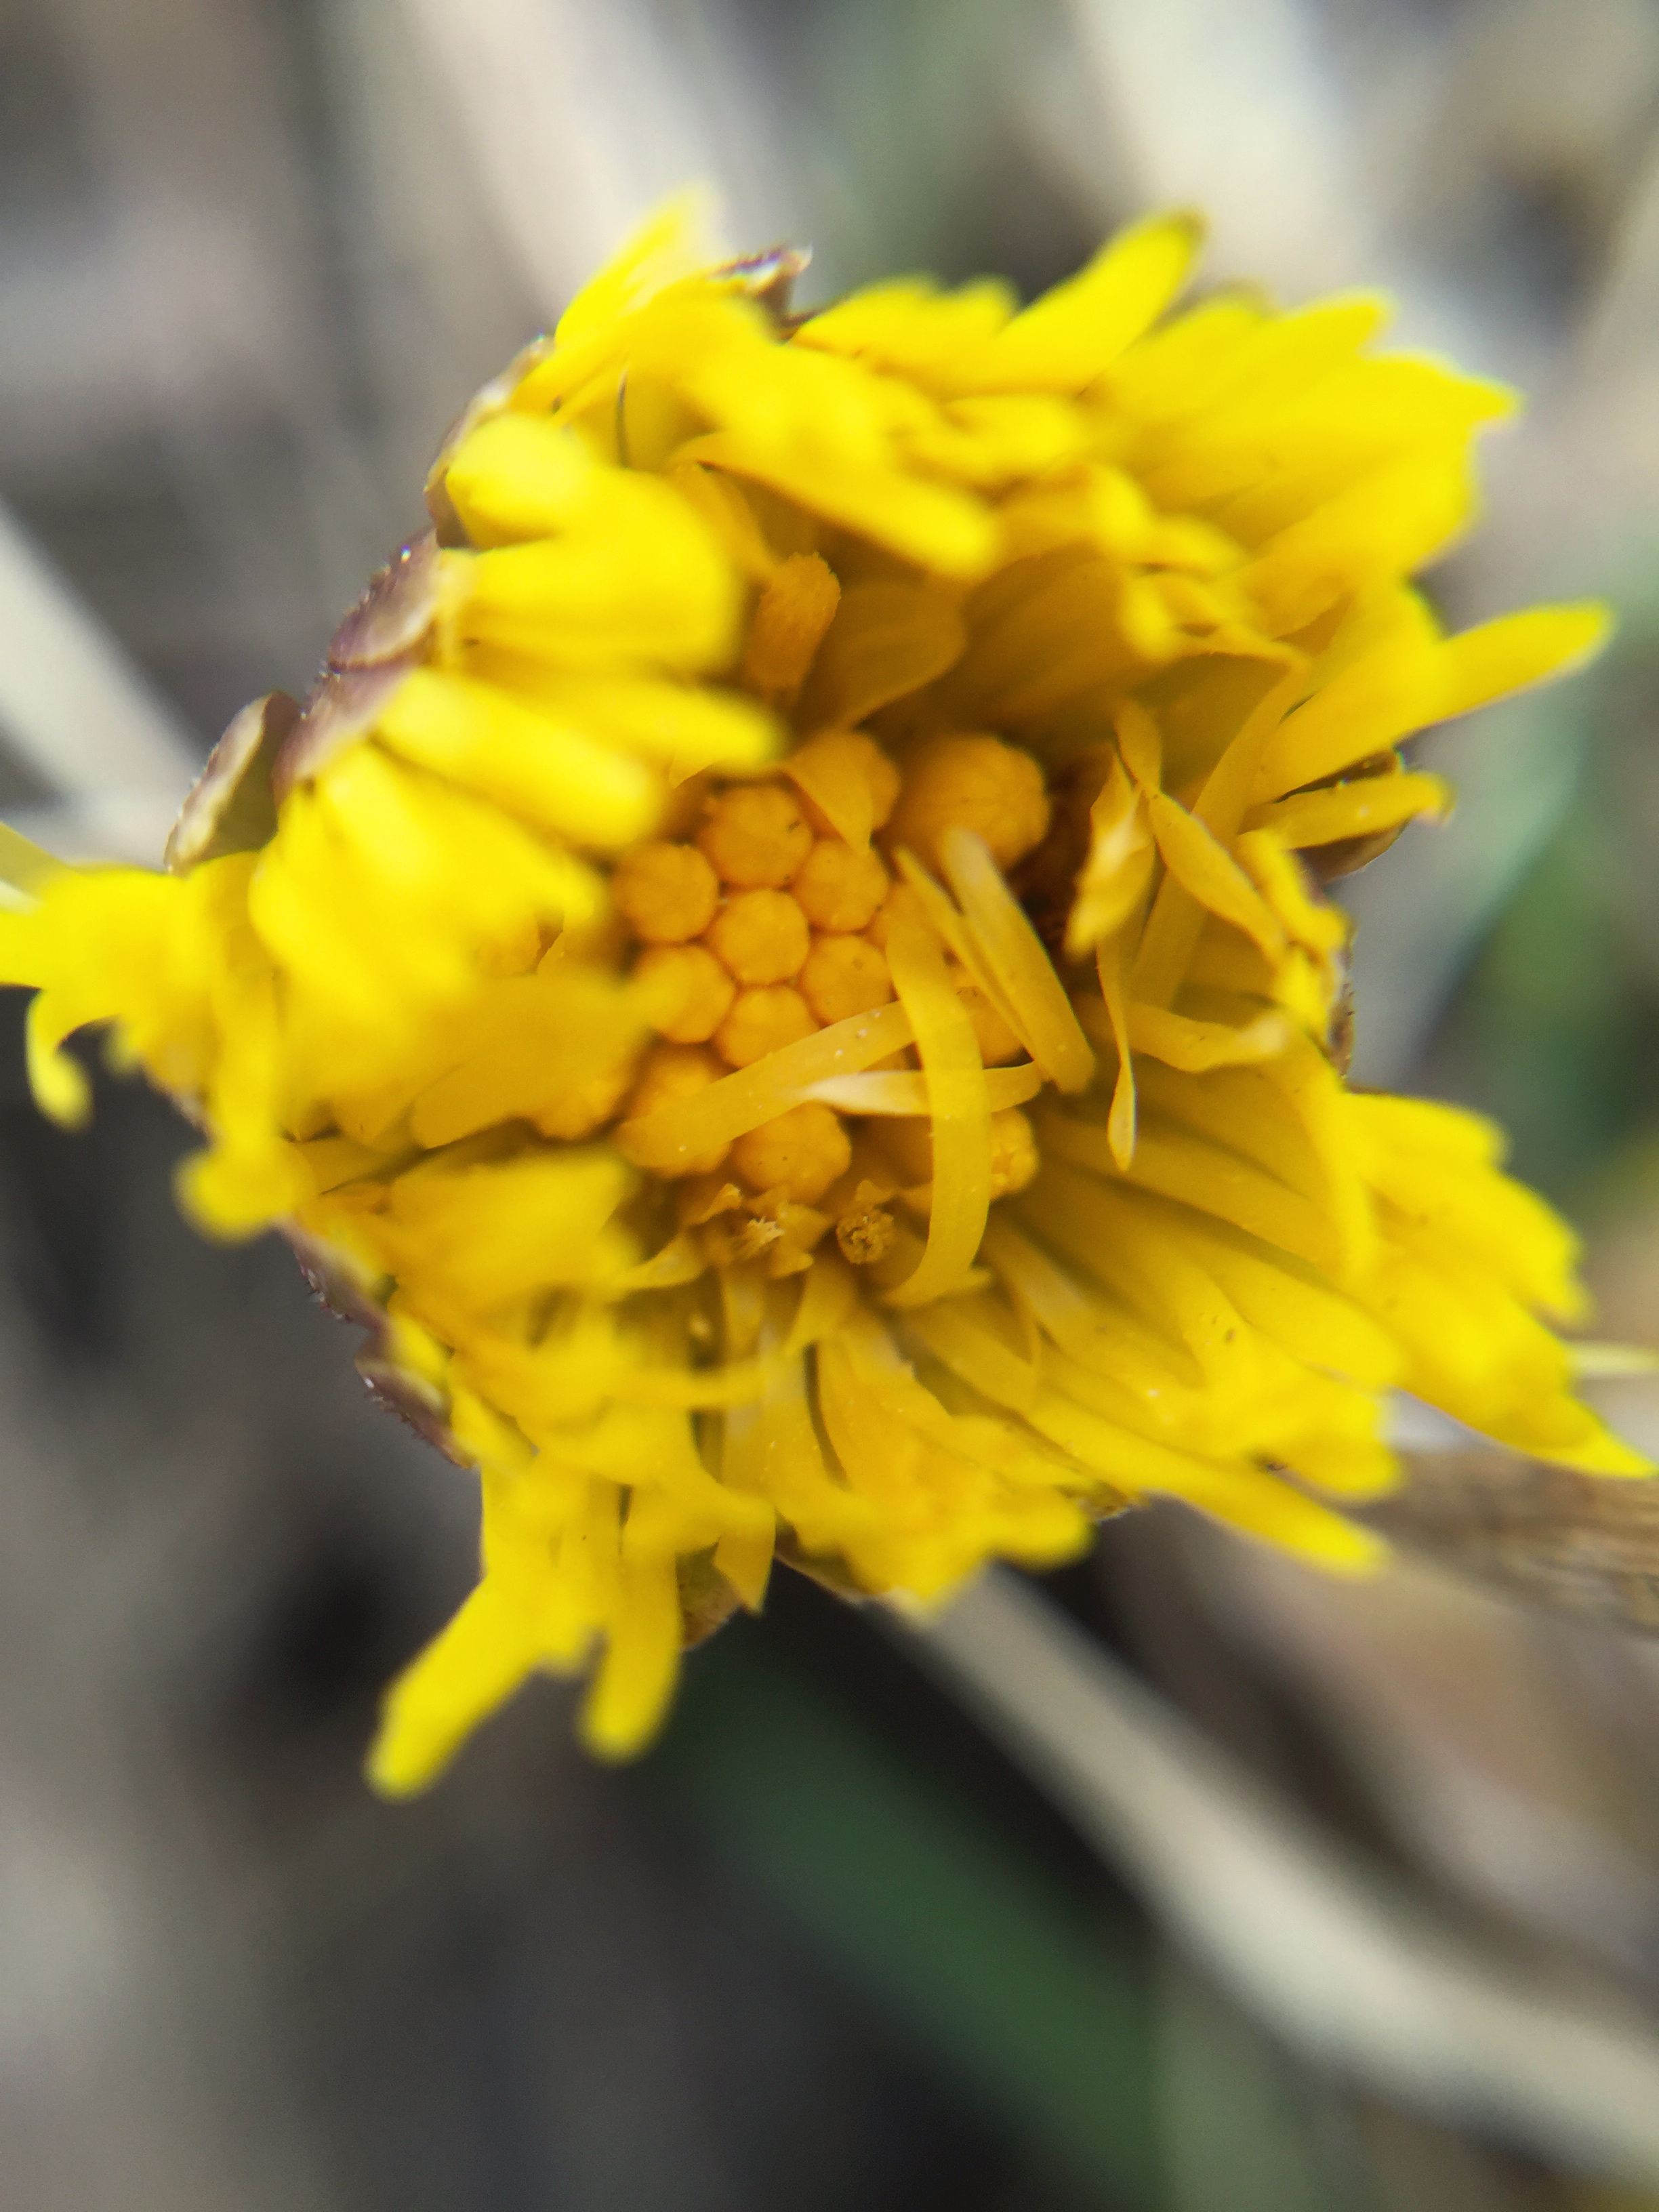
blossom, plant, photography, flower, petal, pollen, spring, produce, insect, botany, yellow, closeup, flora, invertebrate, wildflower, flowers, close up, tussilago, nectar, macro photography, flowering plant, daisy family, our characters, plant stem, land plant